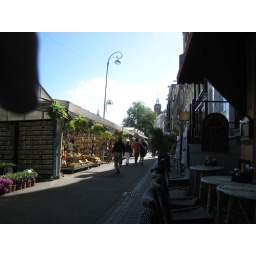
Outdoor cafe by the floating flower market Amsterdam